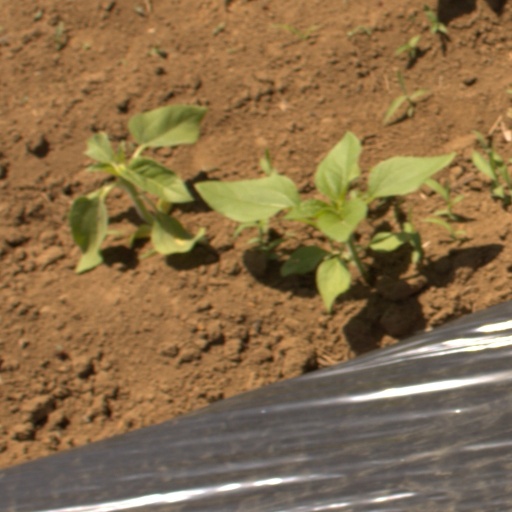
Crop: Jerusalem artichoke